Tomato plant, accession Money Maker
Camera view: horizontal (90 deg, fisheye); turntable rotation: 270 degrees
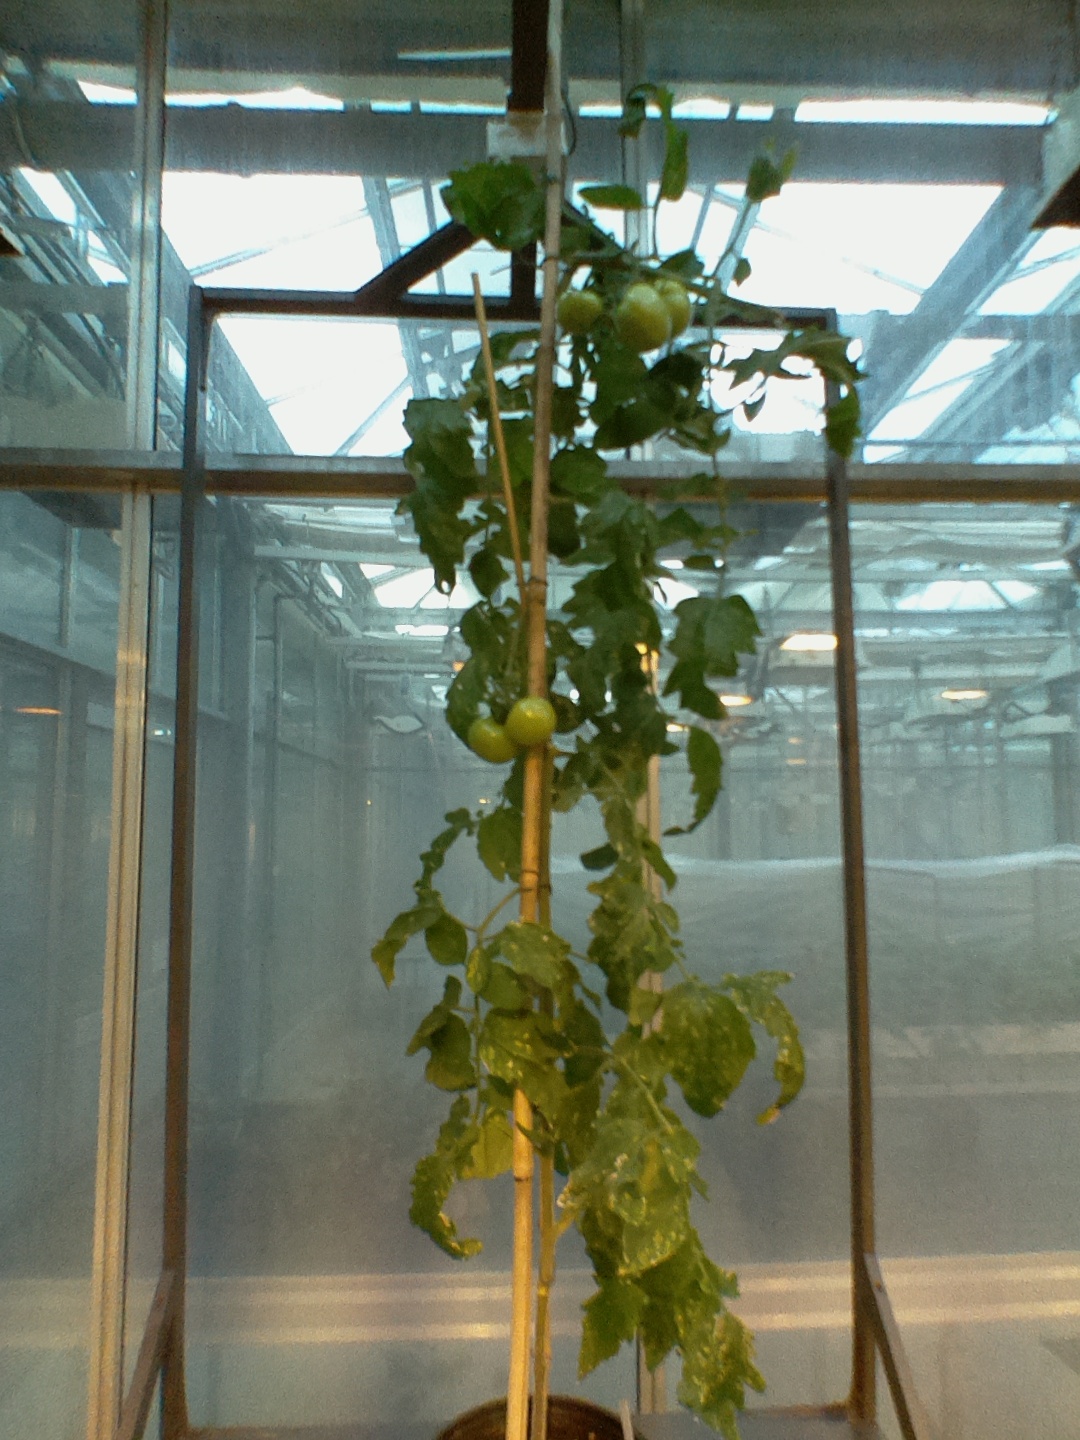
BBCH growth stage 77: 70%-80% of final fruit size